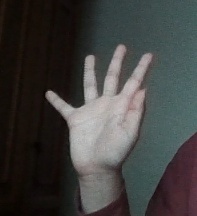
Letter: sheen